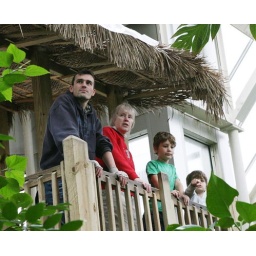
Brian, Sandi, Sam and Max up in the tree house